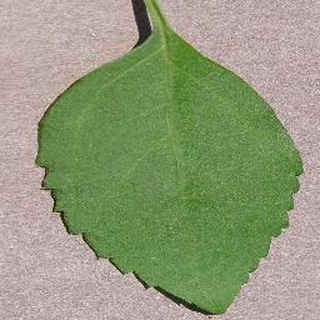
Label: healthy_cherry